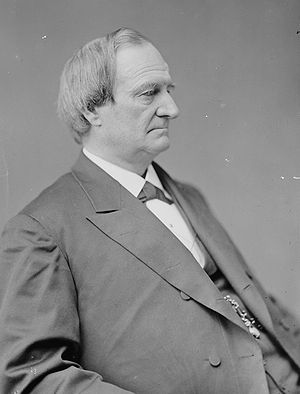
Amerikanske justitsministre / Liste over USA's justitsministre
Alphonso Taft
USA's justitsminister er et amerikansk føderalt embede og medlem af USA's regering. Justitsministeren udnævnes af præsidenten med godkendelse af Senatet og er chef for Justitsministeriet. Embedet som USA's justitsminister blev oprettet af Kongressen i 1789.